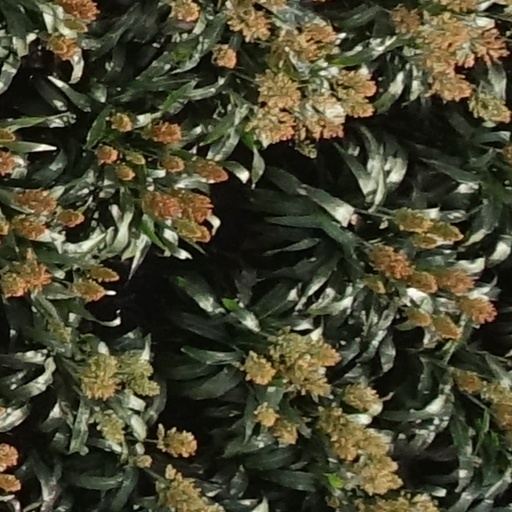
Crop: sorghum